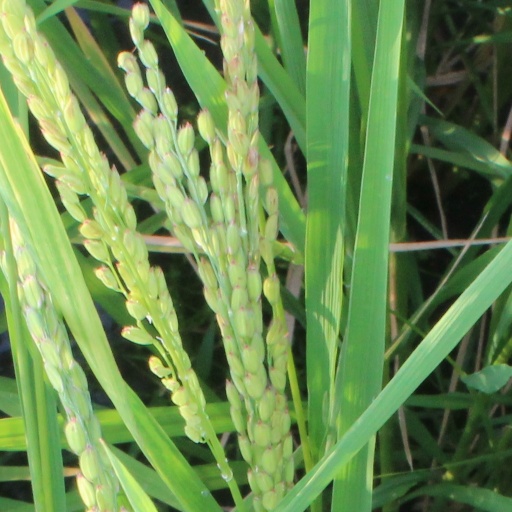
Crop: rice